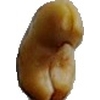
Label: caju_seed